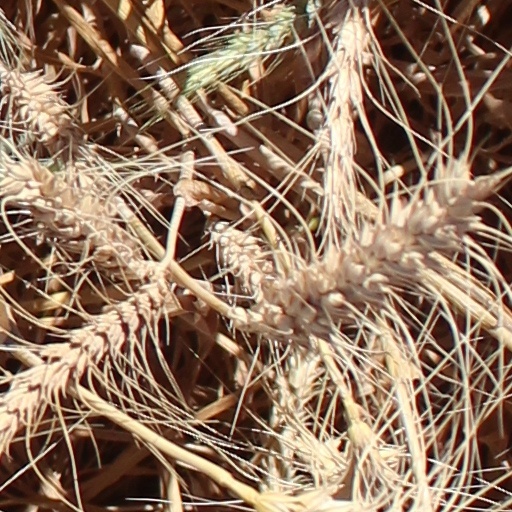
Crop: wheat